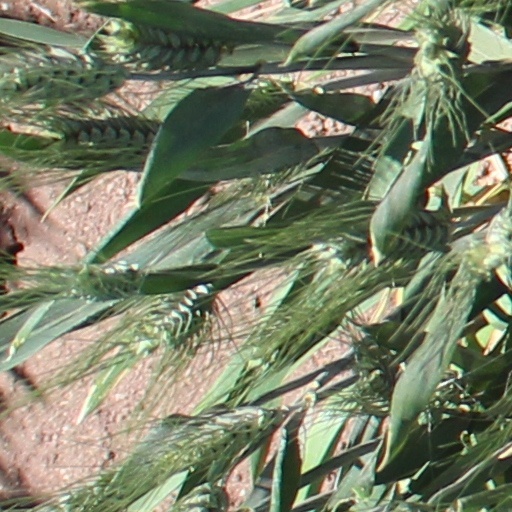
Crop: wheat